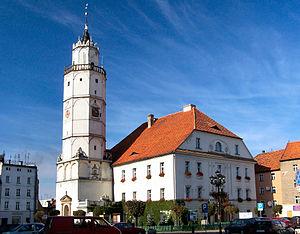
Ratusz est un bâtiment administratif historique dans les pays ayant adopté les droits de Magdebourg tels que le Saint-Empire romain germanique, le Commonwealth polonais-lituanien et d'autres. Il se distinguait par un clocher. Contrairement à un hôtel de ville ordinaire qui peut ou non avoir des compositions architecturales spécifiques, Ratusz constitua toujours en un bâtiment avec une tour.